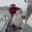
Label: flatfish